Rejoice (Margaret Thatcher)

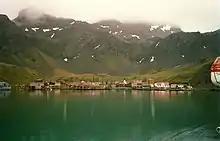
Grytviken, the largest whaling station on South Georgia ("pictured" in 1993)

"Rejoice" was a remark made by British prime minister Margaret Thatcher in Downing Street on 25 April 1982 following a statement read by Secretary of State for Defence John Nott on the successful recapture of South Georgia from Argentine forces, one of the first acts of the Falklands War. A journalist asked, "What happens next, Mr Nott?" at which point Thatcher intervened to state, "just rejoice at that news and congratulate our forces and the Marines", on which she and Nott headed back towards 10 Downing Street. As she reached the doorstep, Thatcher reiterated "rejoice" before entering the building. The words were controversial, with Thatcher's critics regarding them as jingoistic and triumphal, particularly regarding a military operation in which lives may have been lost. Thatcher's supporters regarded the words as a statement of support for British forces and a mark of the relief felt by Thatcher after a successful military operation. The phrase, often paraphrased as "rejoice, rejoice", has been used since in speech and art. Former prime minister Edward Heath uttered the words on Thatcher's resignation in 1990. Labour prime minister Tony Blair received dissent from his backbenchers (including cries of "Thatcher!") in 2004 when, after the Iraq War, he asked the House of Commons "whatever mistakes have been made, rejoice that Iraq can have such a future".